Progress M-03M

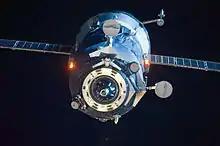
Progress M-03M departs the ISS.

The spacecraft undocked from "Pirs" on 22 April 2010. Filled with trash and discarded space station items, the Progress ship was used for scientific experiments until it was deorbited, entering the Earth's atmosphere and burning up over the Pacific Ocean. The deorbit burn occurred at 18:07 UTC on 27 April 2010.